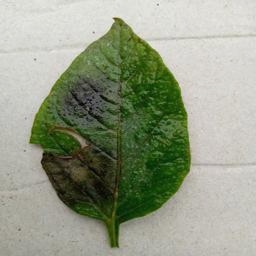
Etiqueta: Late Blight